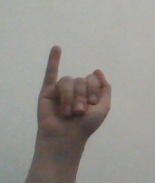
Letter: meem